Criticism of NASCAR

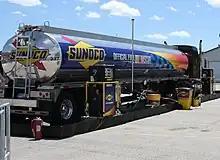
NASCAR fuel supply truck in 2010

According to NASCAR, about 6,000 U.S. gallons (~23,000 litres) of fuel are consumed during a typical Cup Series weekend. For the 2006 season, which included 36 points races, the total for the season would have been 216,000 U.S. gallons (818,000 litres).